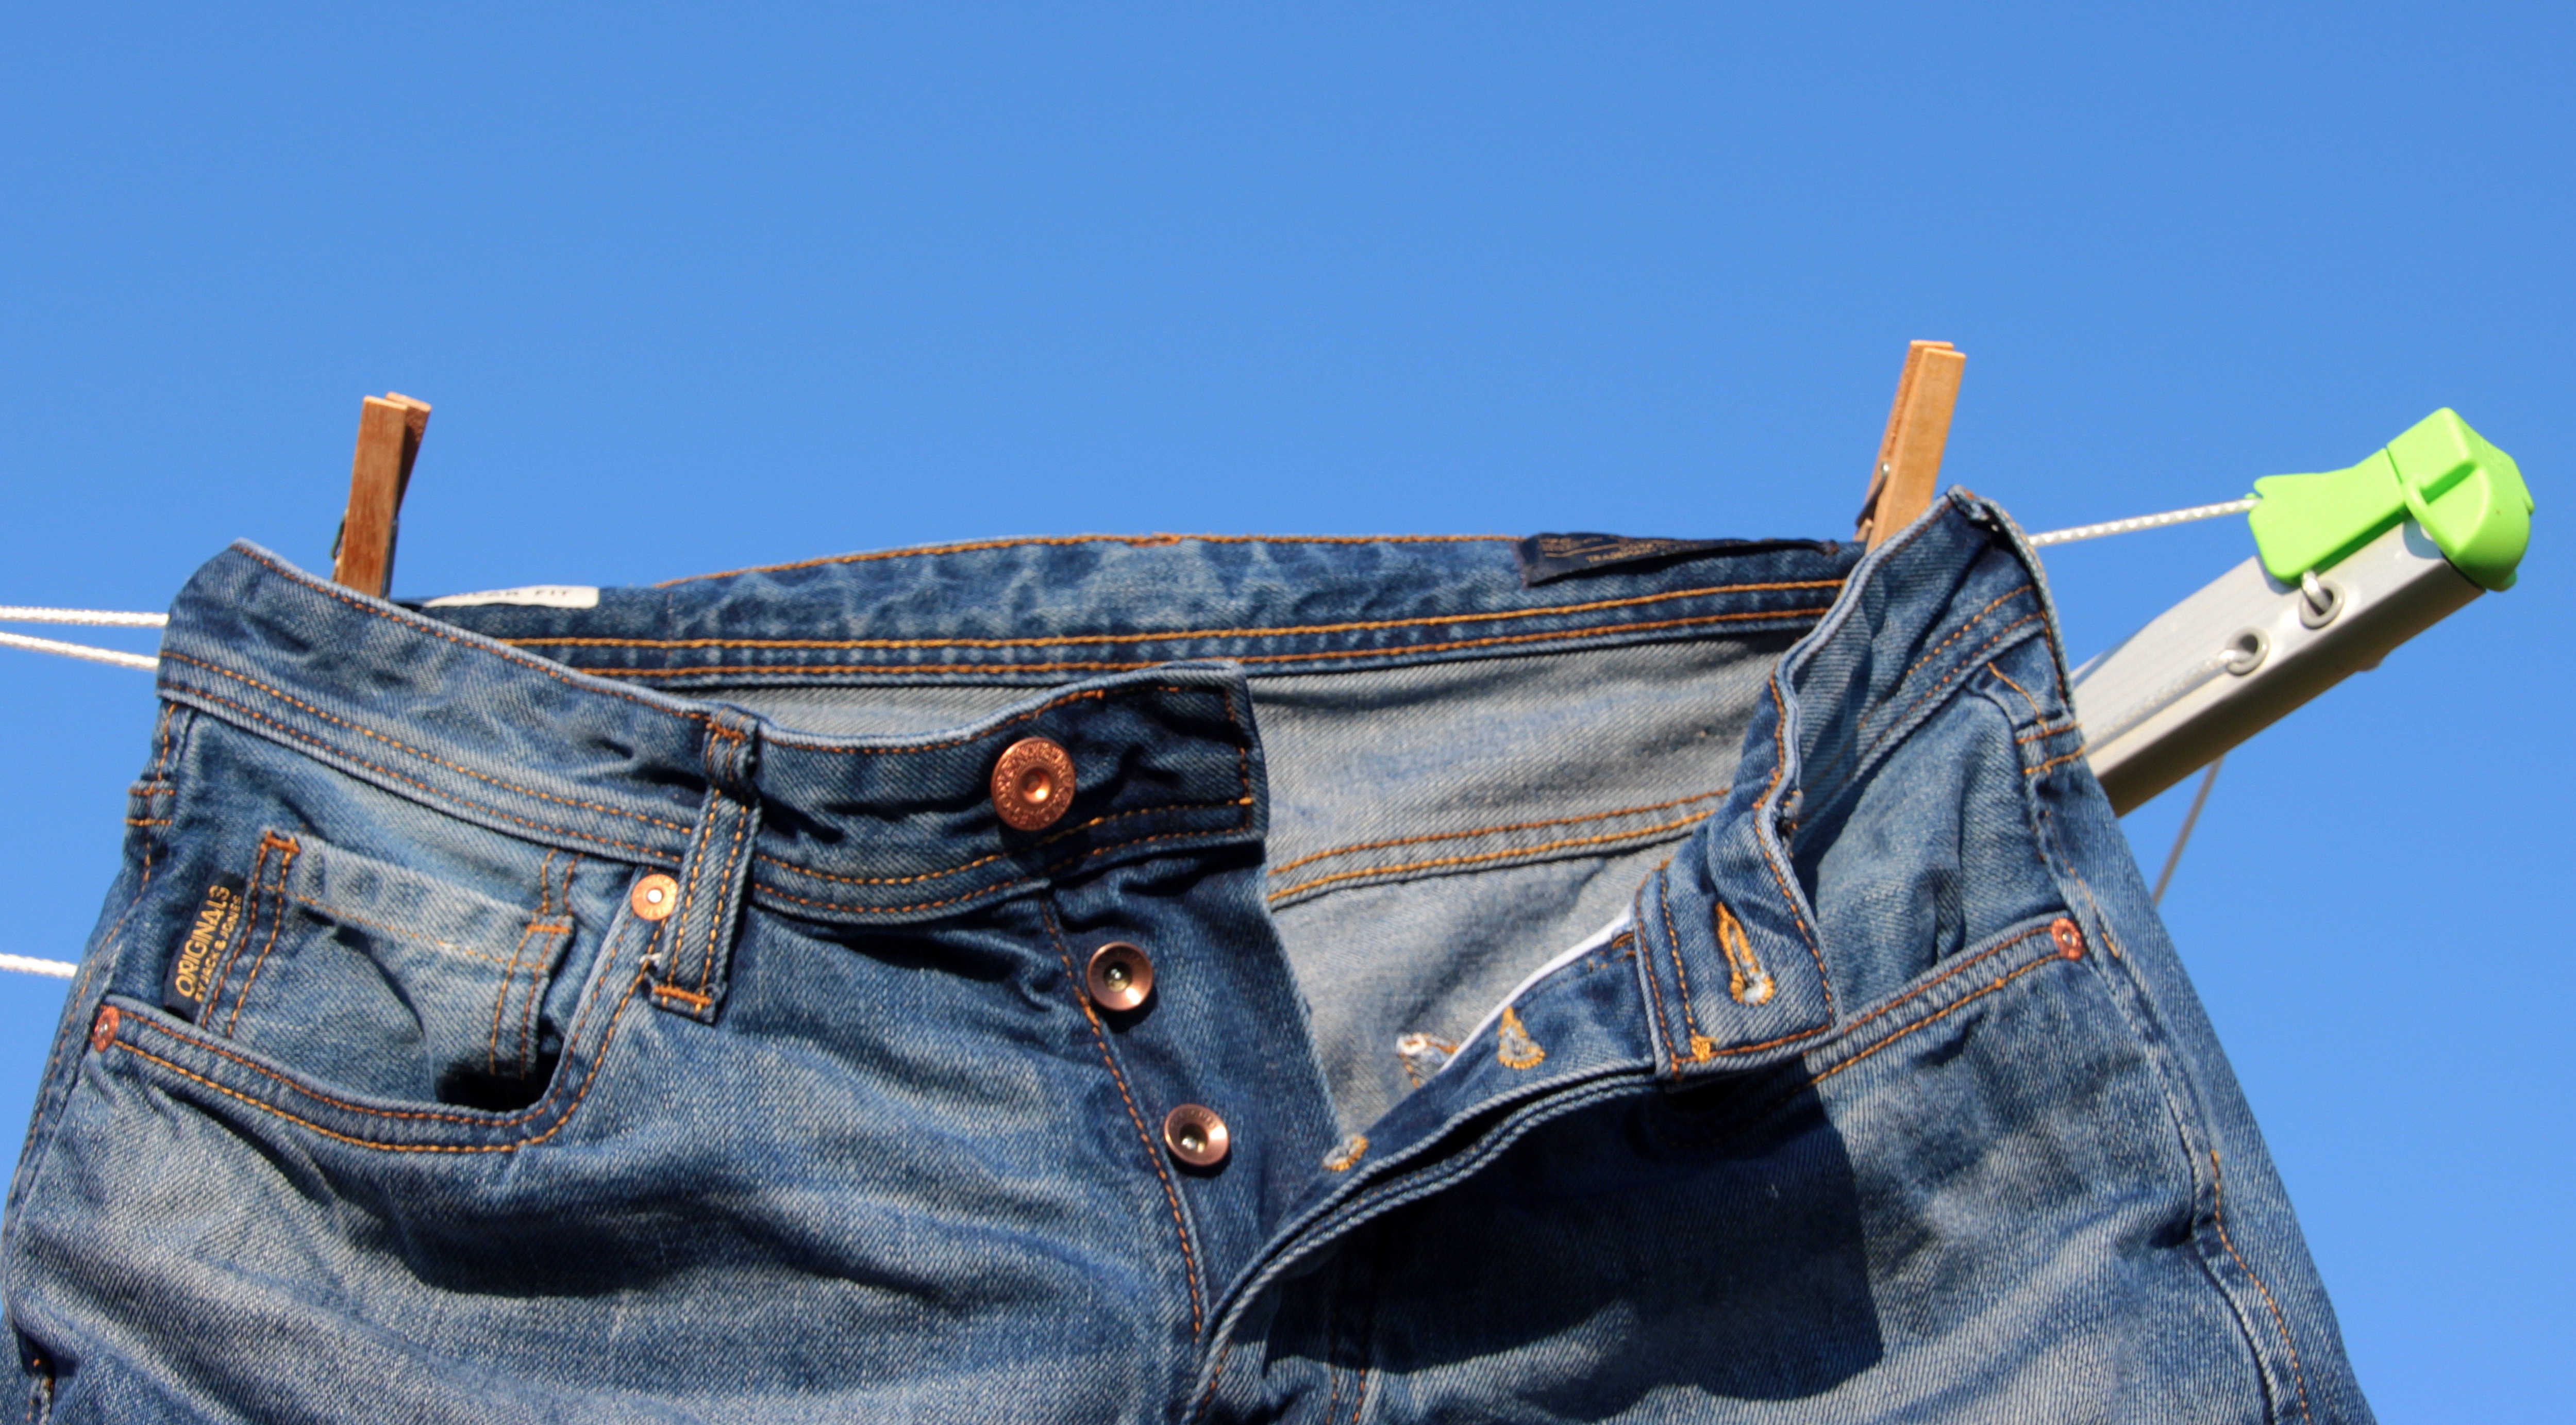
outdoor, dry, jeans, blue, clothing, denim, pants, textile, washed, clothes line, clothes peg, man made object